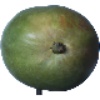
Label: Mango 1